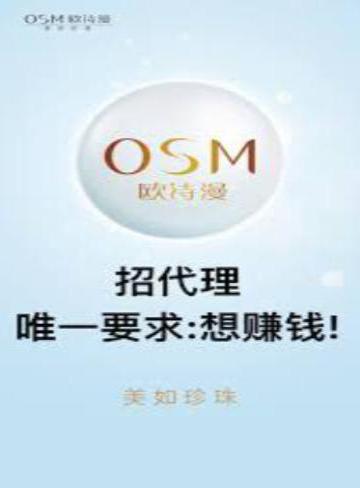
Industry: Necessities